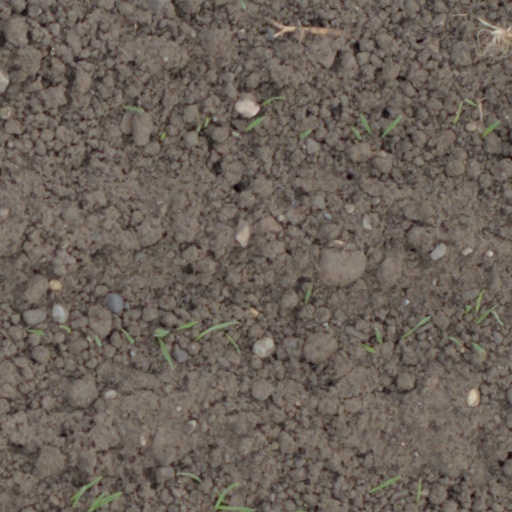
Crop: wheat